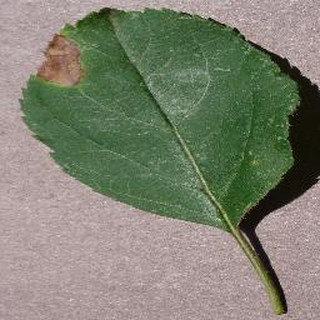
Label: apple_black_rot